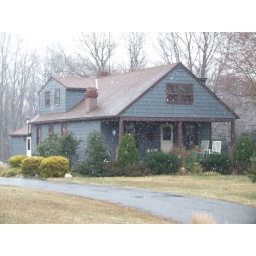
a house on a road near jericho